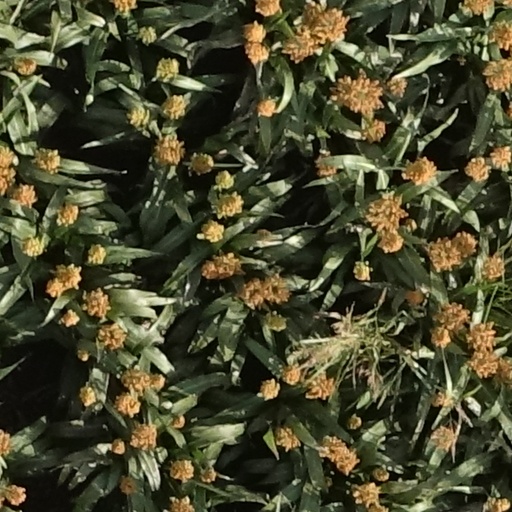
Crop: sorghum